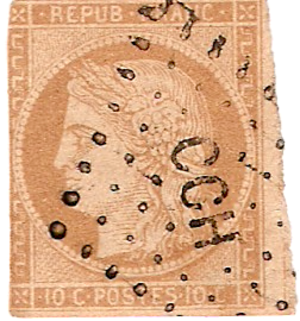
Ceci est une introduction à l'histoire postale et philatélique de l'Indochine.
Niveau d'avancement.